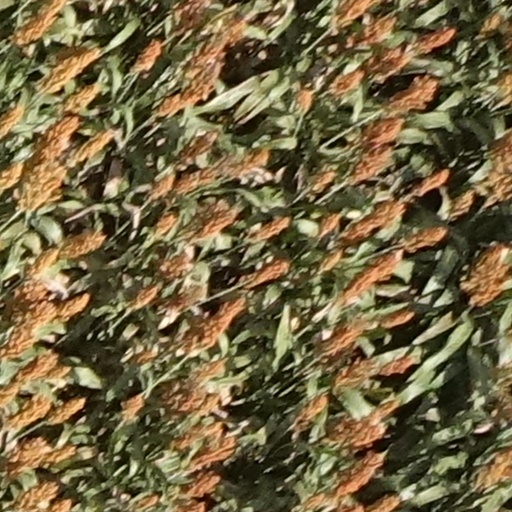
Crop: sorghum